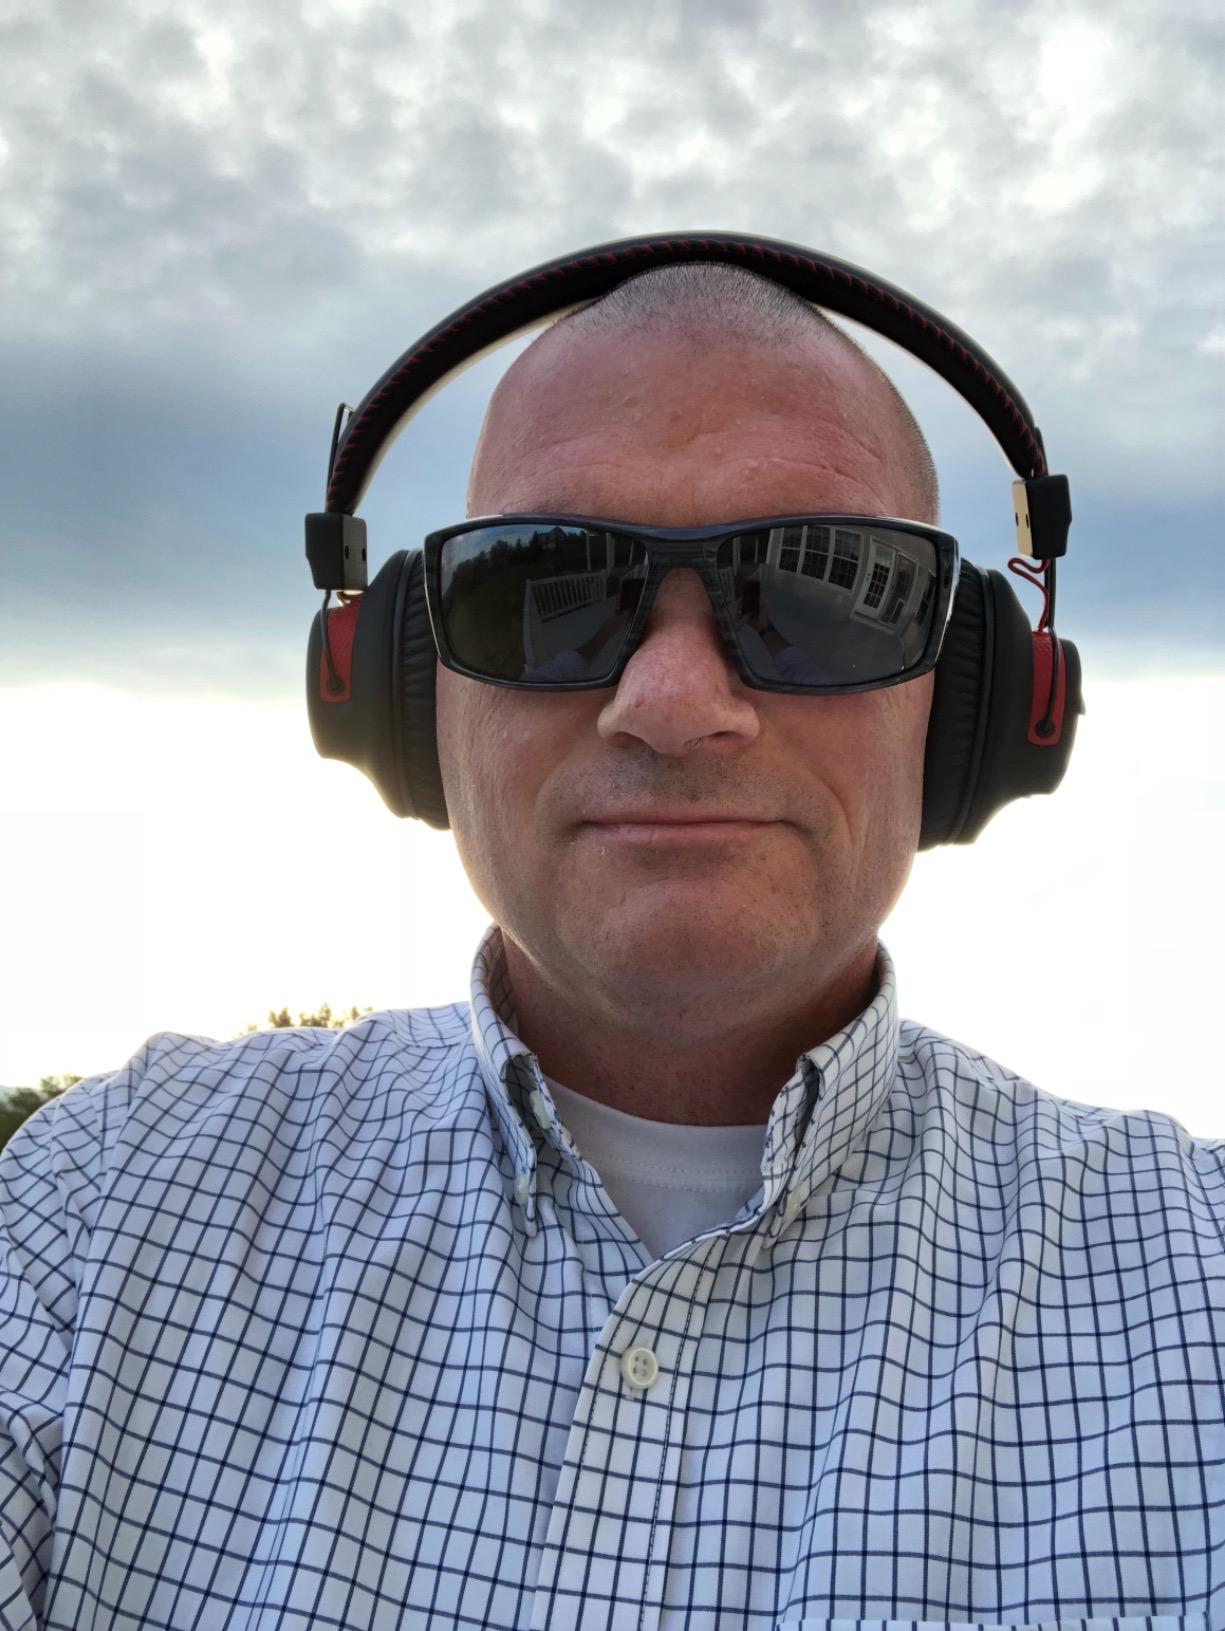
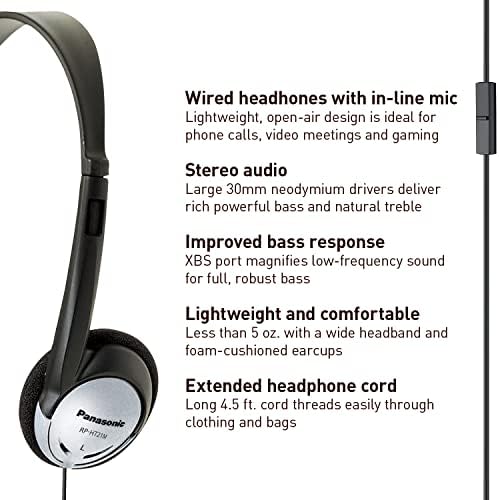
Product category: headphones
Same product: no